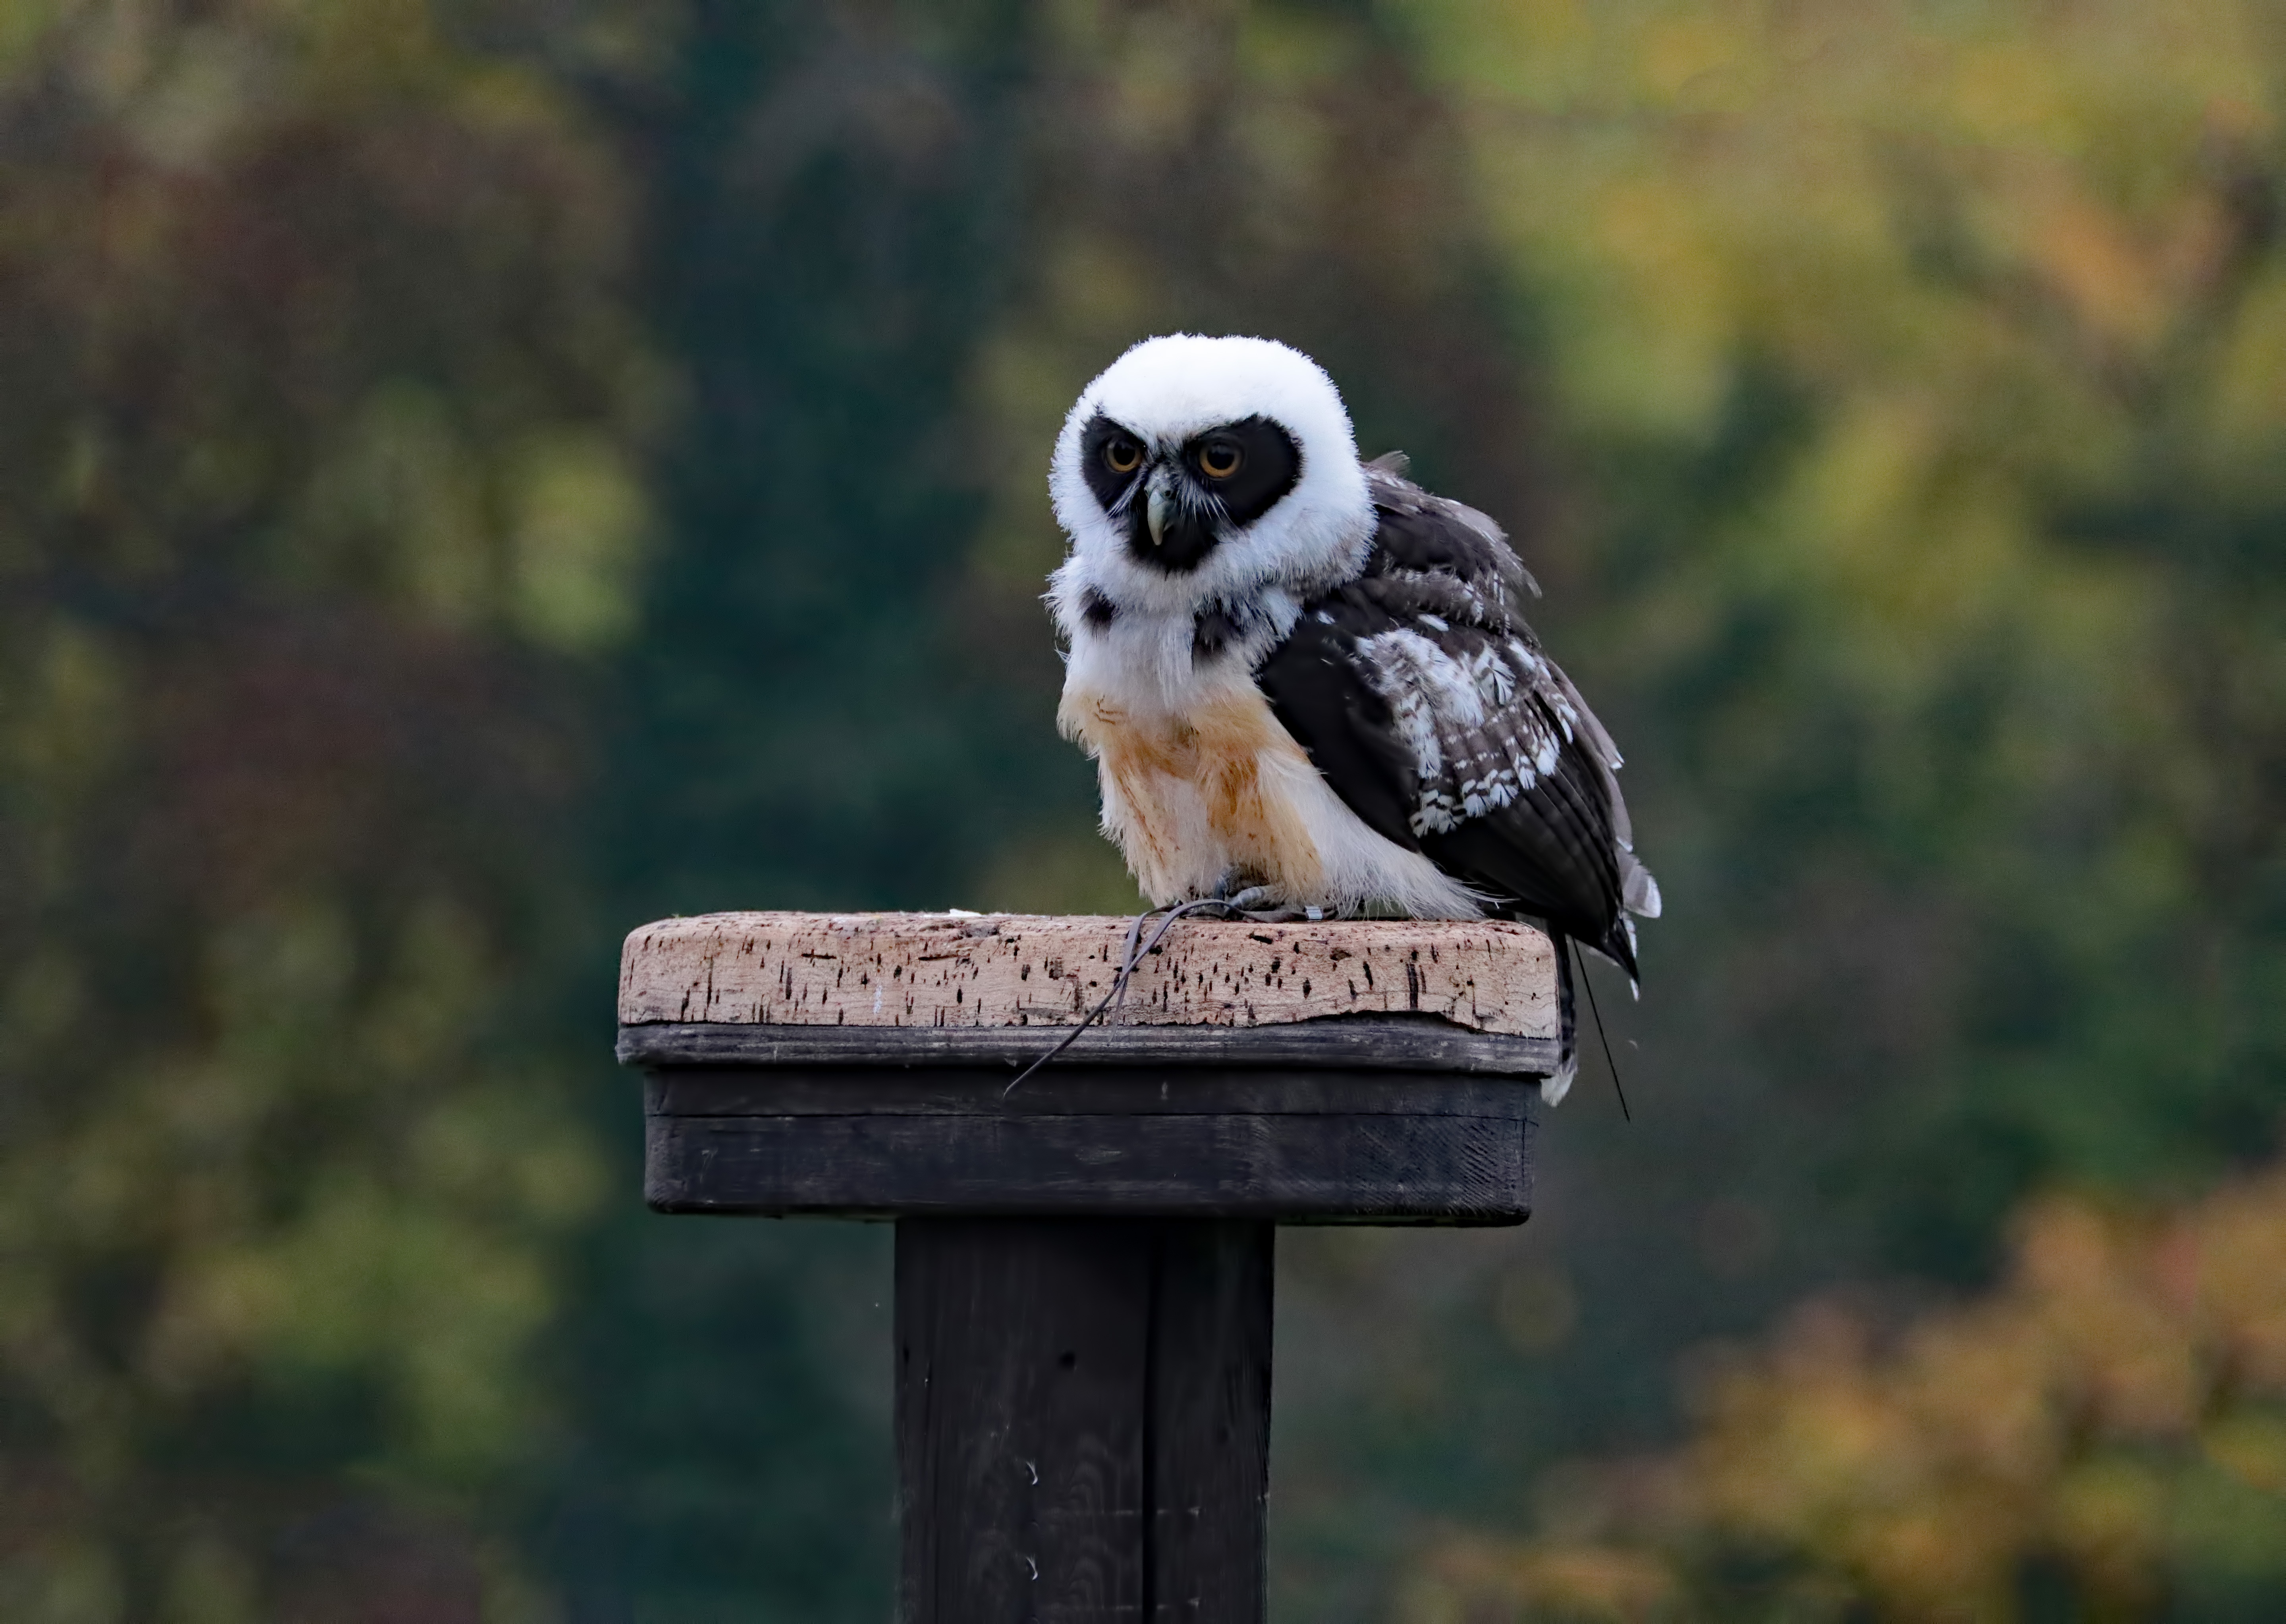
bird, animal, cute, wildlife, beak, predator, owl, fauna, raptor, bird of prey, eyes, vertebrate, carnivore, falcon, prey, carnivorous, spectacled owl, spectacled, falconry, perching bird